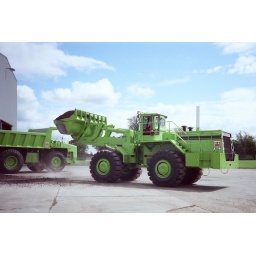
Terex 3310E Haul truck + loader taken @ Terex Motherwell plant in 1989 open day